Waterloo campaign

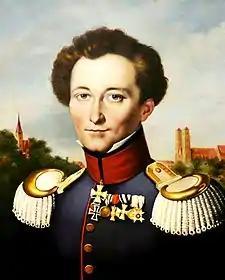
Carl von Clausewitz

Following the combined victory at Waterloo by the Anglo-allies under the command of the Duke of Wellington and the Prussians under the command of Prince Blücher, it was agreed by the two commanders, on the field of Waterloo, that the Prussian army, not having been so much crippled and exhausted by the battle, should undertake the further pursuit, and proceed by Charleroi towards Avesnes and Laon; whilst the Anglo-allied army, after remaining during the night on the field, should advance by Nivelles and Binche towards Péronne.